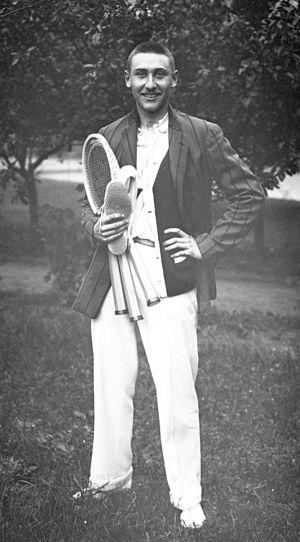
André Gobert, portrait du joueur de tennis lors des championnats du monde de terre battue à Saint-Cloud en 1913 (photographie de presse) Agence Rol